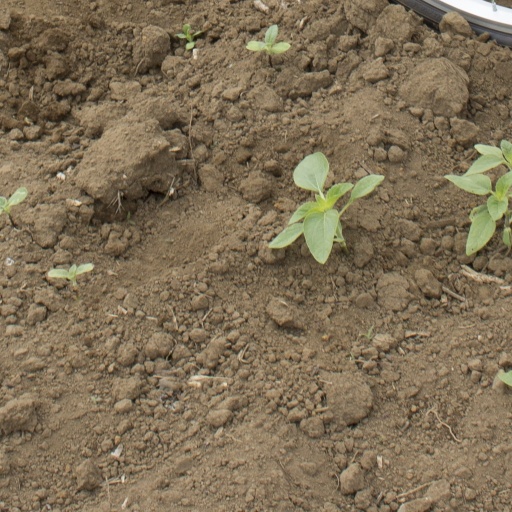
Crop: Jerusalem artichoke